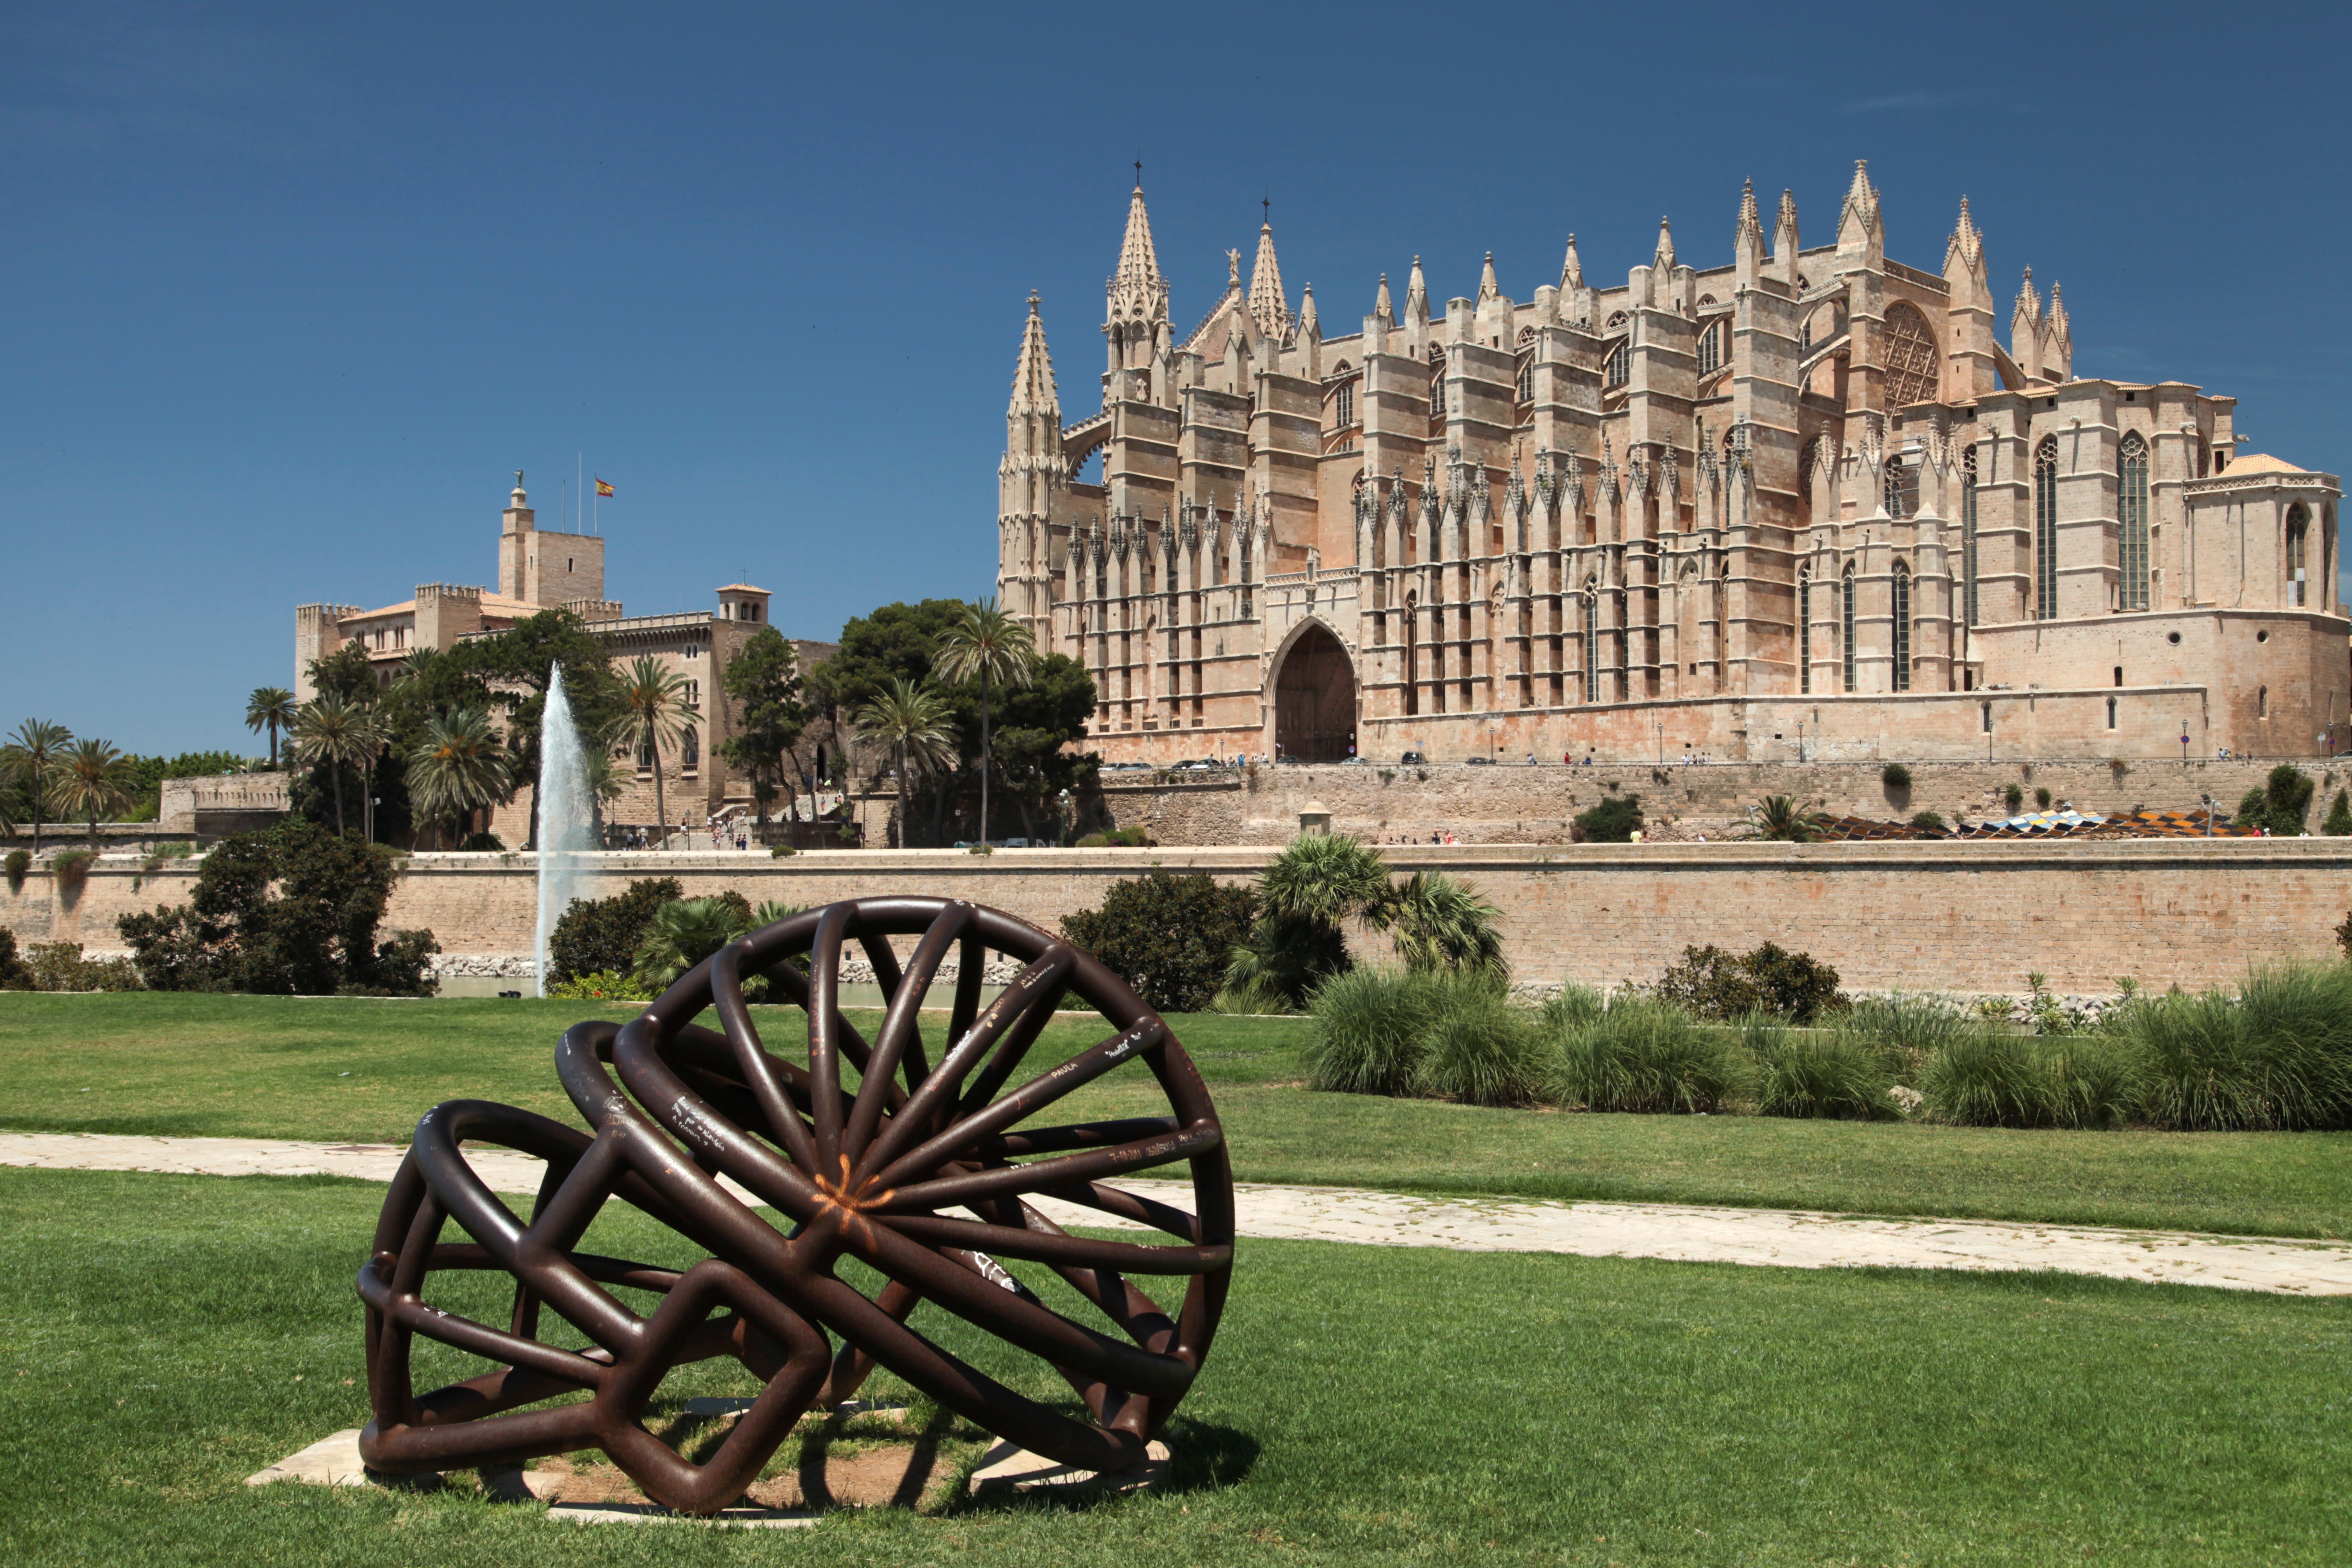
building, cathedral, mallorca, palma, ancient history